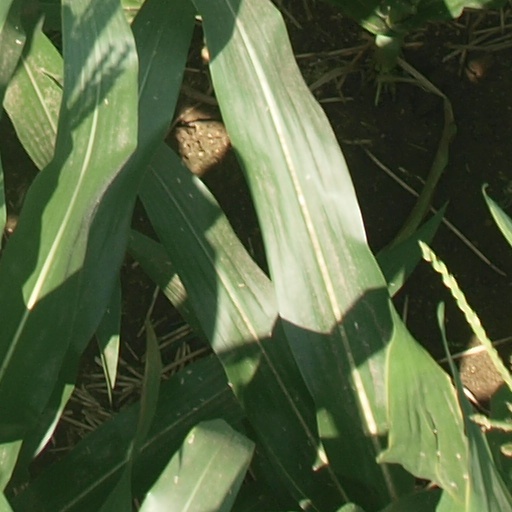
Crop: maize; corn